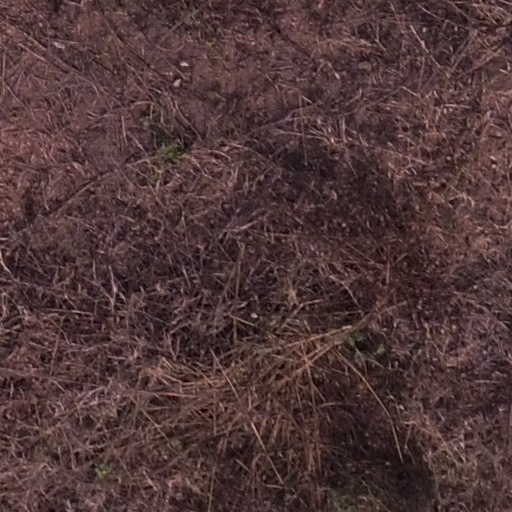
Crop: maize; corn